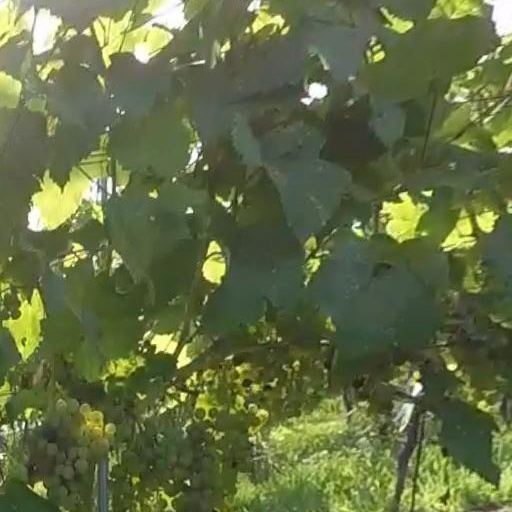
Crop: grape